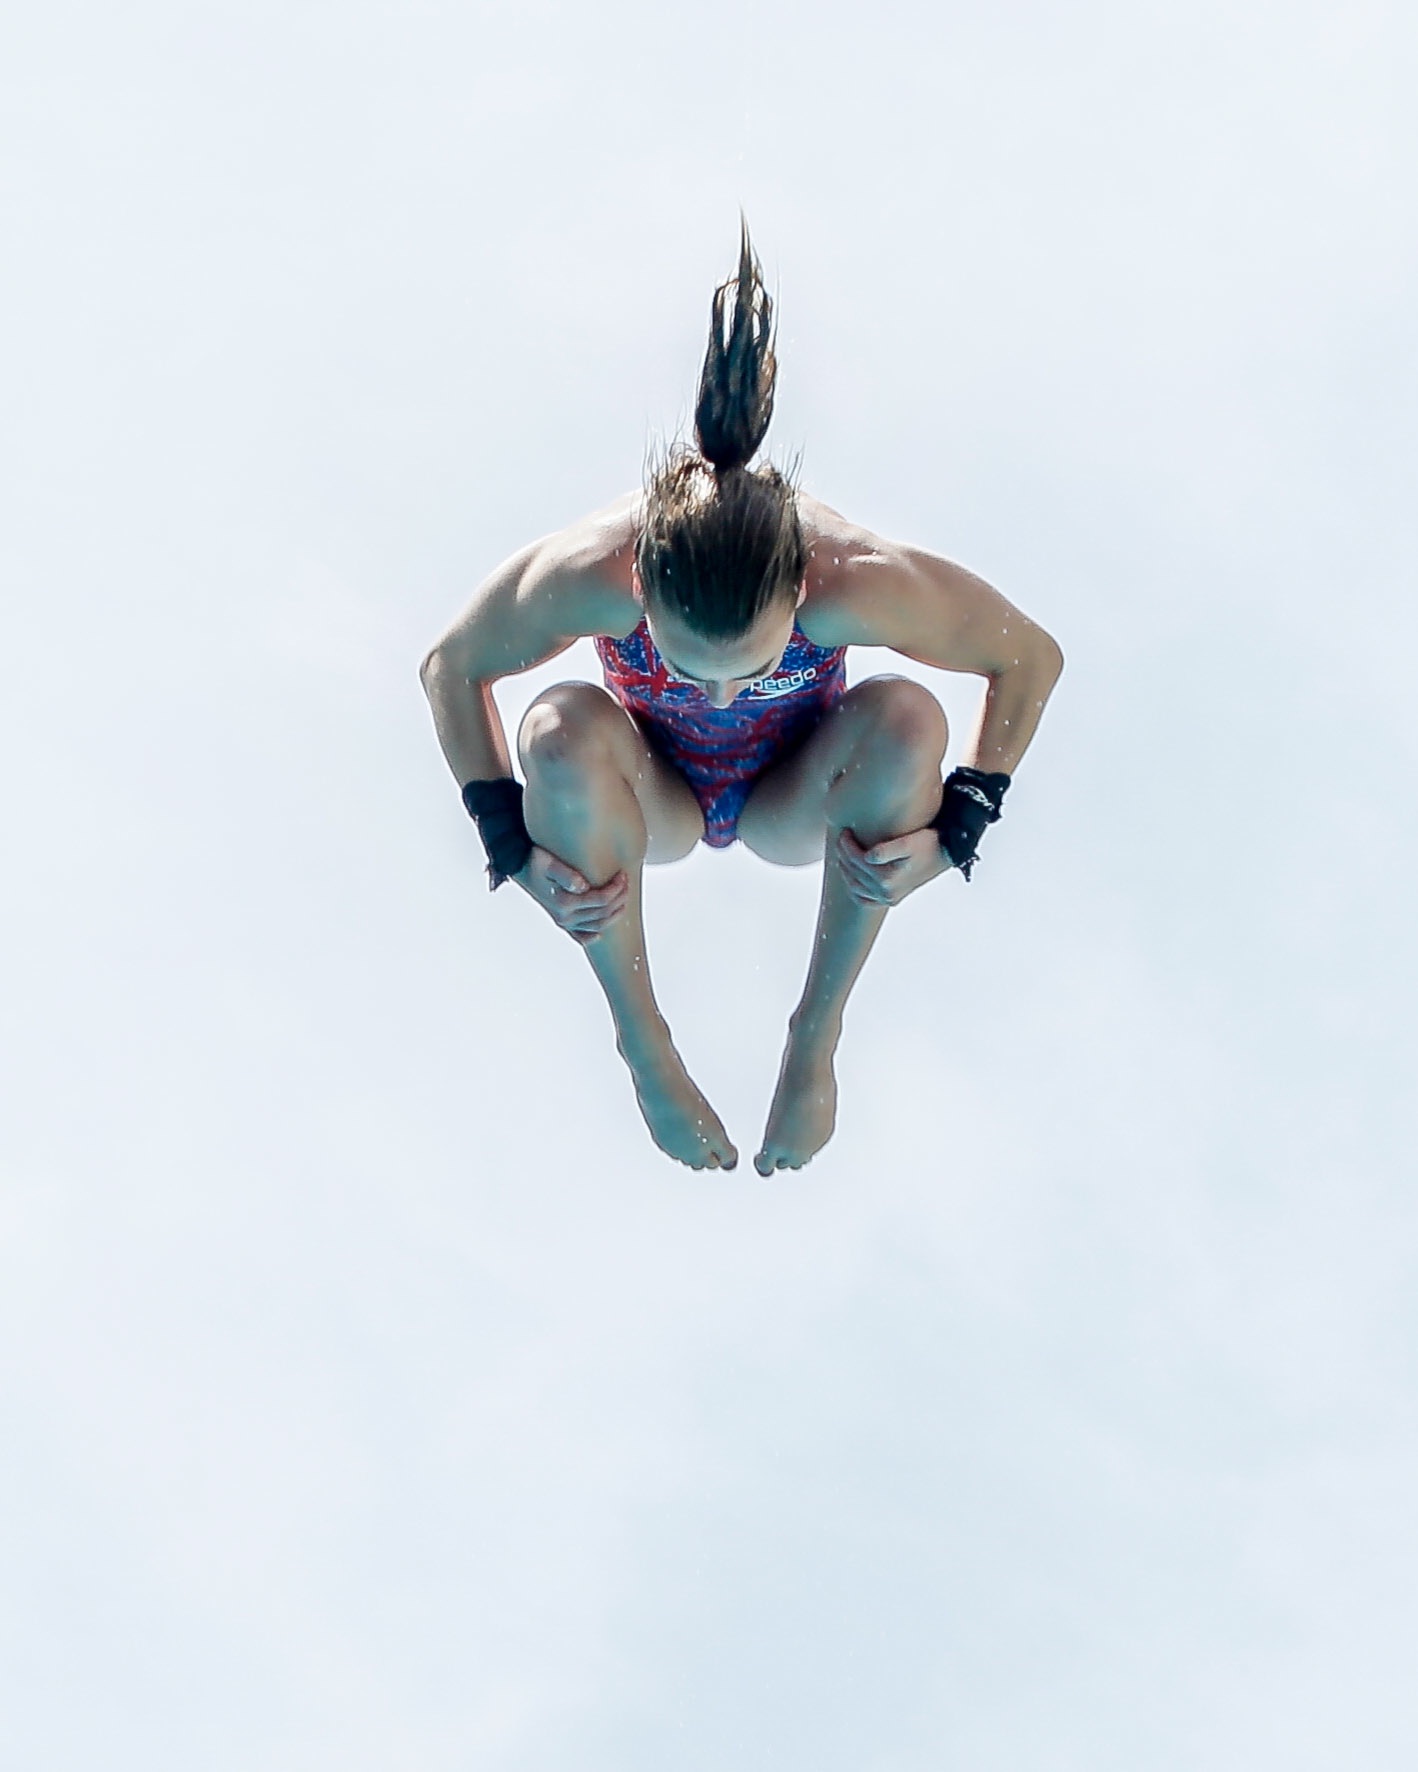
jumping, extreme sport, winter sport, sports, skating, ice skating